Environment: real
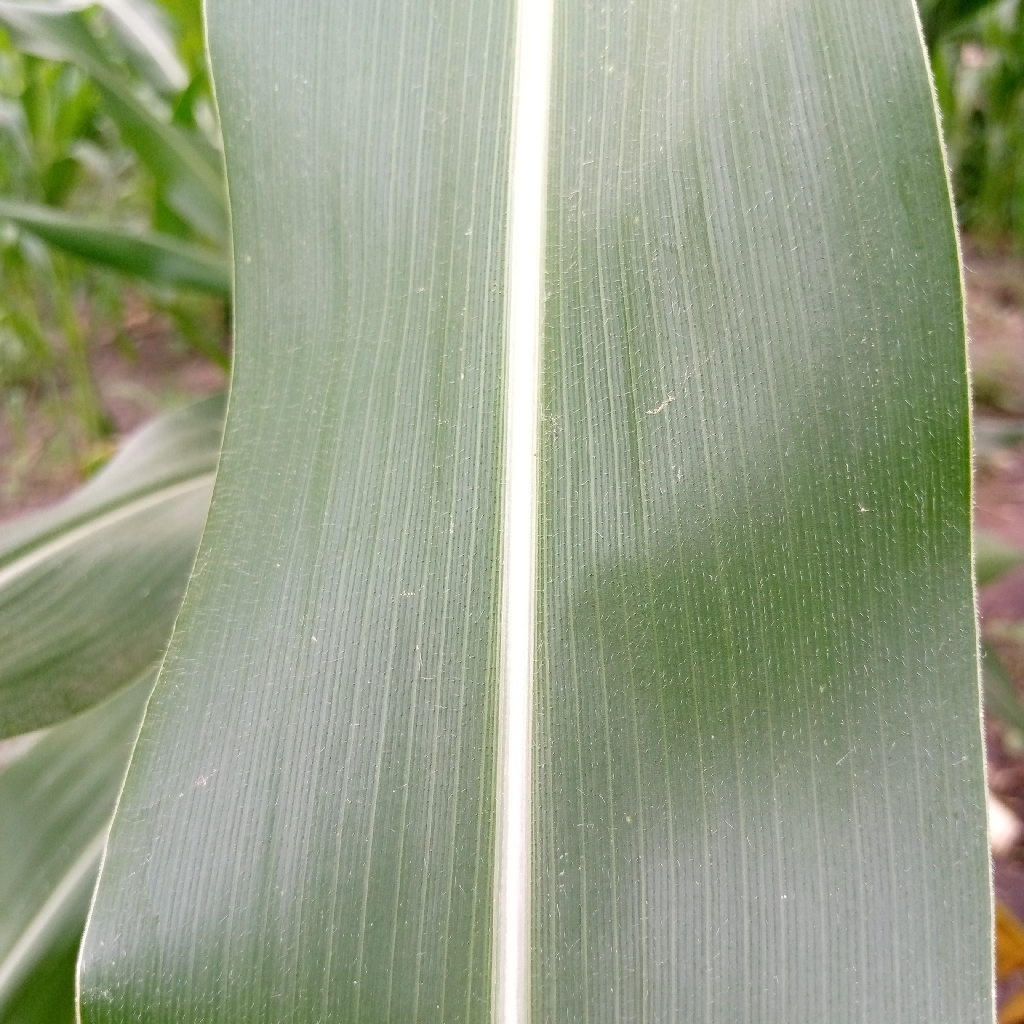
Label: healthy